Claudia Belderbos

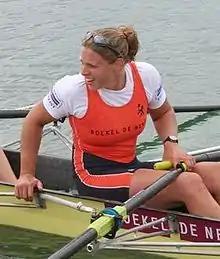
Belderbos in 2009

Claudia Belderbos (born 23 January 1985) is a Dutch rower who mostly competes in the eights. She won bronze medals at the 2009 World Championships and 2012 Olympics, placing sixth in 2016. She also collected two silver medals at the European championships in 2015-2016.